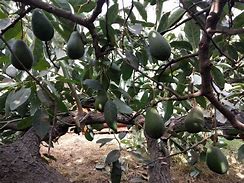
Label: Avocado